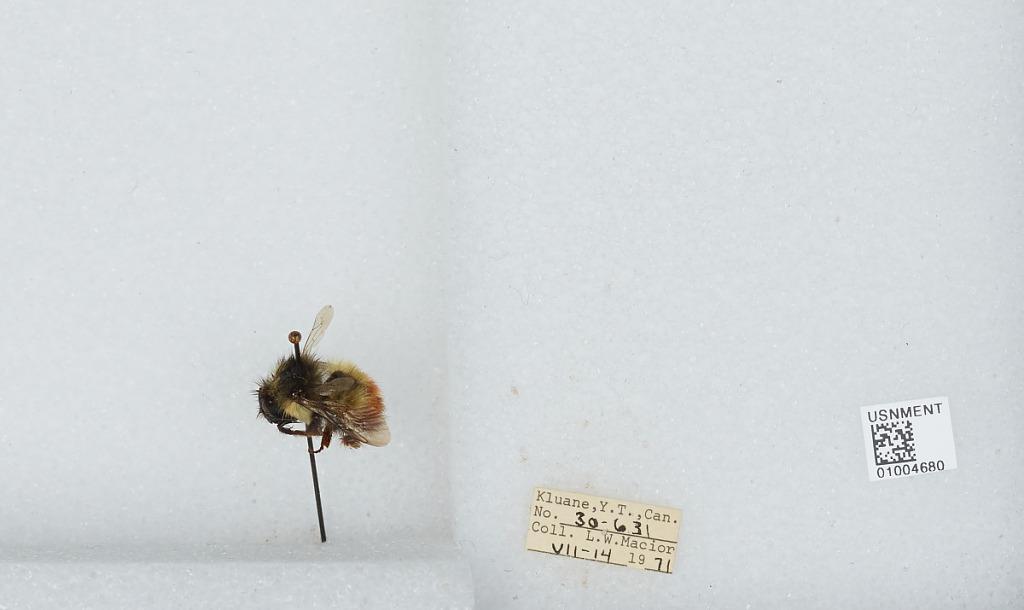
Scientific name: Bombus (Pyrobombus) flavifrons Cresson
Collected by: L. Macior
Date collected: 1971-7-14
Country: Canada
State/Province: Yukon Territory
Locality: Kluane
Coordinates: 60.75, -139.5